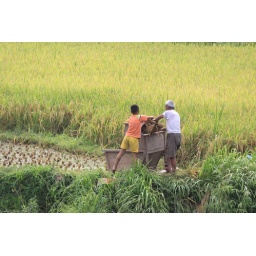
Dong boy helping father in rice field